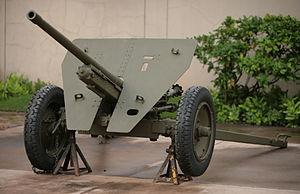
Le canon antichar Type 1 47 mm est un canon antichar développé par l'Armée impériale japonaise et utilisé au combat durant la Seconde Guerre mondiale mais également par l'armée indonésienne au cours de la révolution nationale indonésienne. Il fut utilisé comme armement principal sur le Type 97 Chi-Ha à nouvelle tourelle, renommé Type 97-Kai ShinHoTo Chi-Ha, et sur le Type 1 Chi-He.